Pratihara dynasty

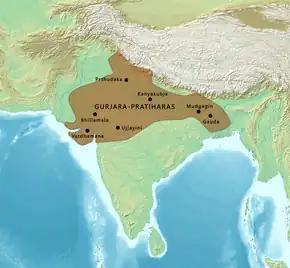
Extent of the Pratihara Empire at its peak ( CE) and neighbouring polities.

The origin of the dynasty and the meaning of the term "Gurjara" in its name is a topic of debate among historians. The rulers of this dynasty used the self-designation "Pratihara" for their clan, and never referred to themselves as Gurjaras. They claimed descent from the legendary hero Lakshmana, who is said to have acted as a "pratihara" ("door-keeper") for his brother Rama.